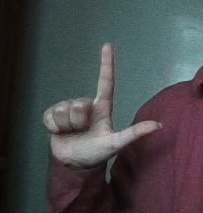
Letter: laam